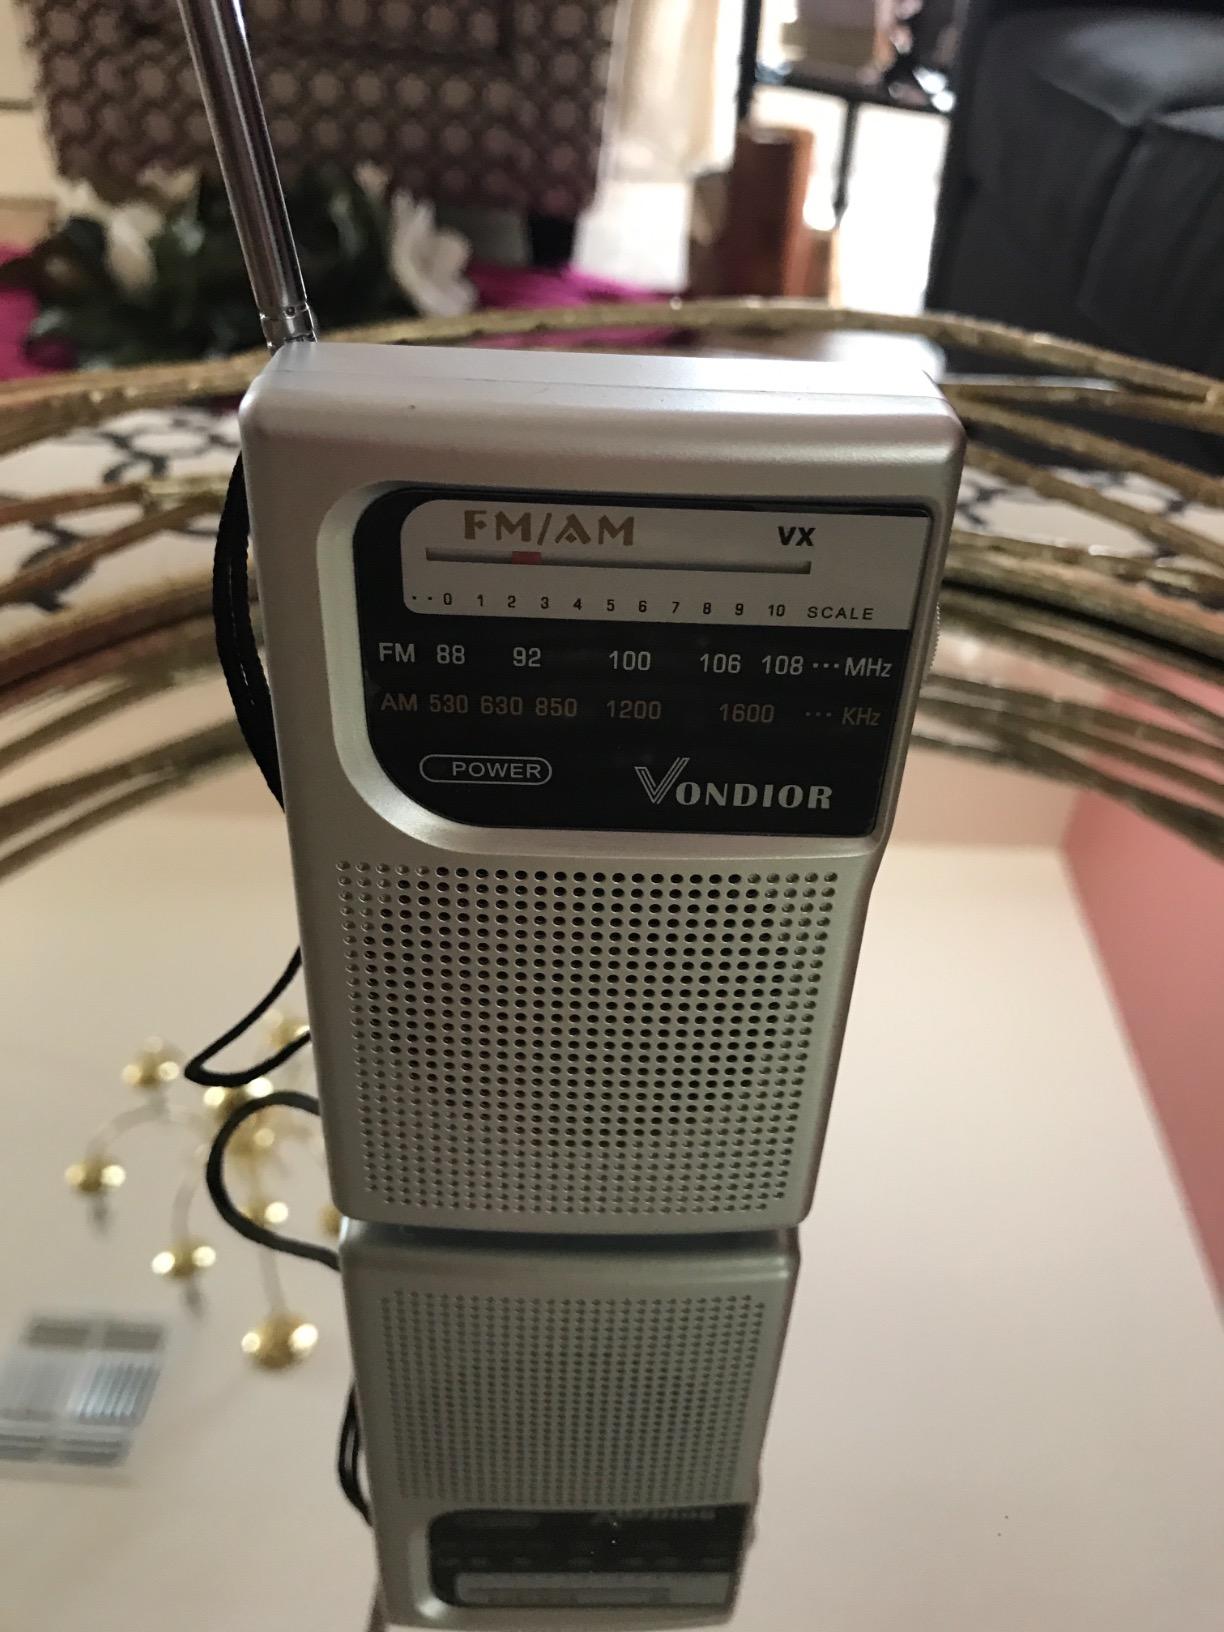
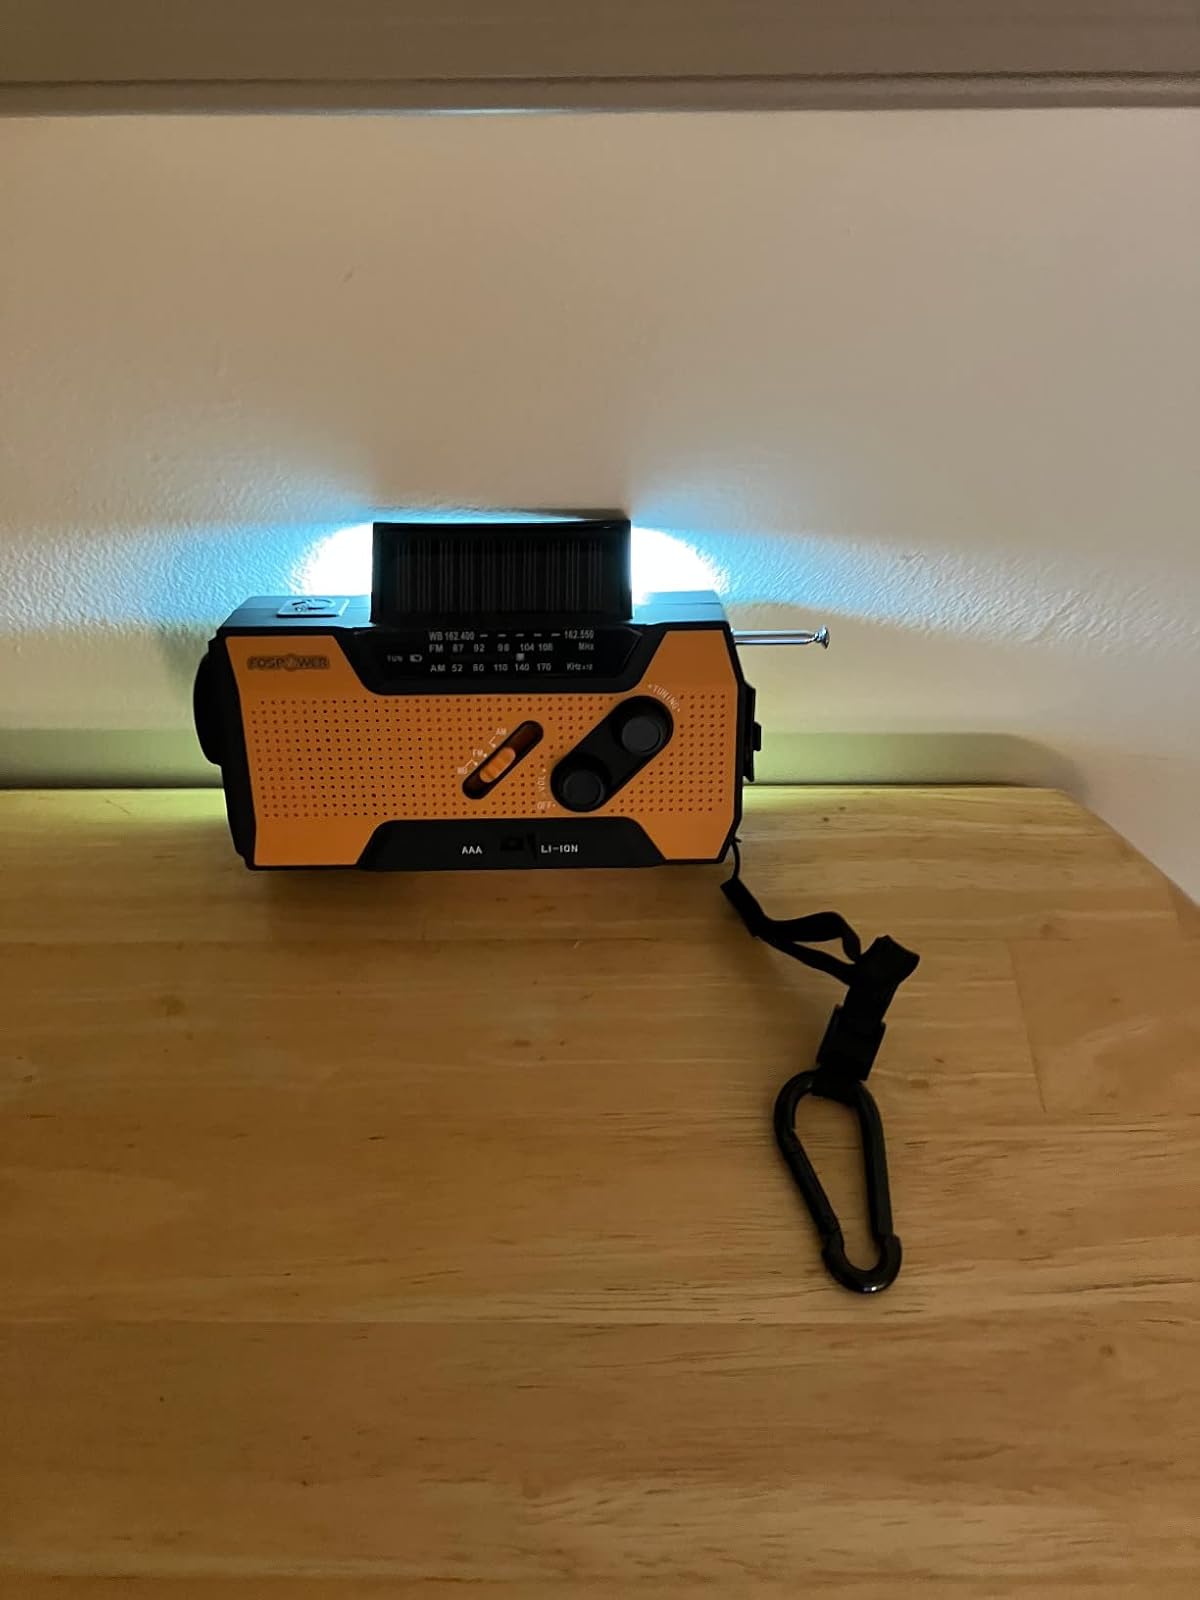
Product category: radio
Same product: no